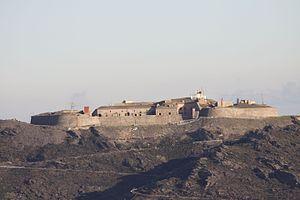
Fort Béar dominant la côte méditerranéenne près de Port-Vendres, Pyrénées-Orientales, France. Le fort Béar, ouvrage militaire construit au dix-neuvième siècle, est aujourd'hui (en 2015) un lieu d'entraînement (principalement au combat urbain) pour les stagiaires du Centre national d'entraînement commando de l'Armée de terre française.
Le fort Béar, ou fort du cap Béar, est un ouvrage militaire construit entre 1877 et 1880, situé à l'est de la commune de Port-Vendres, dans le département des Pyrénées-Orientales, au sommet du mont Béar à environ 205 mètres d’altitude, dominant le cap Béar sur la Côte Vermeille.